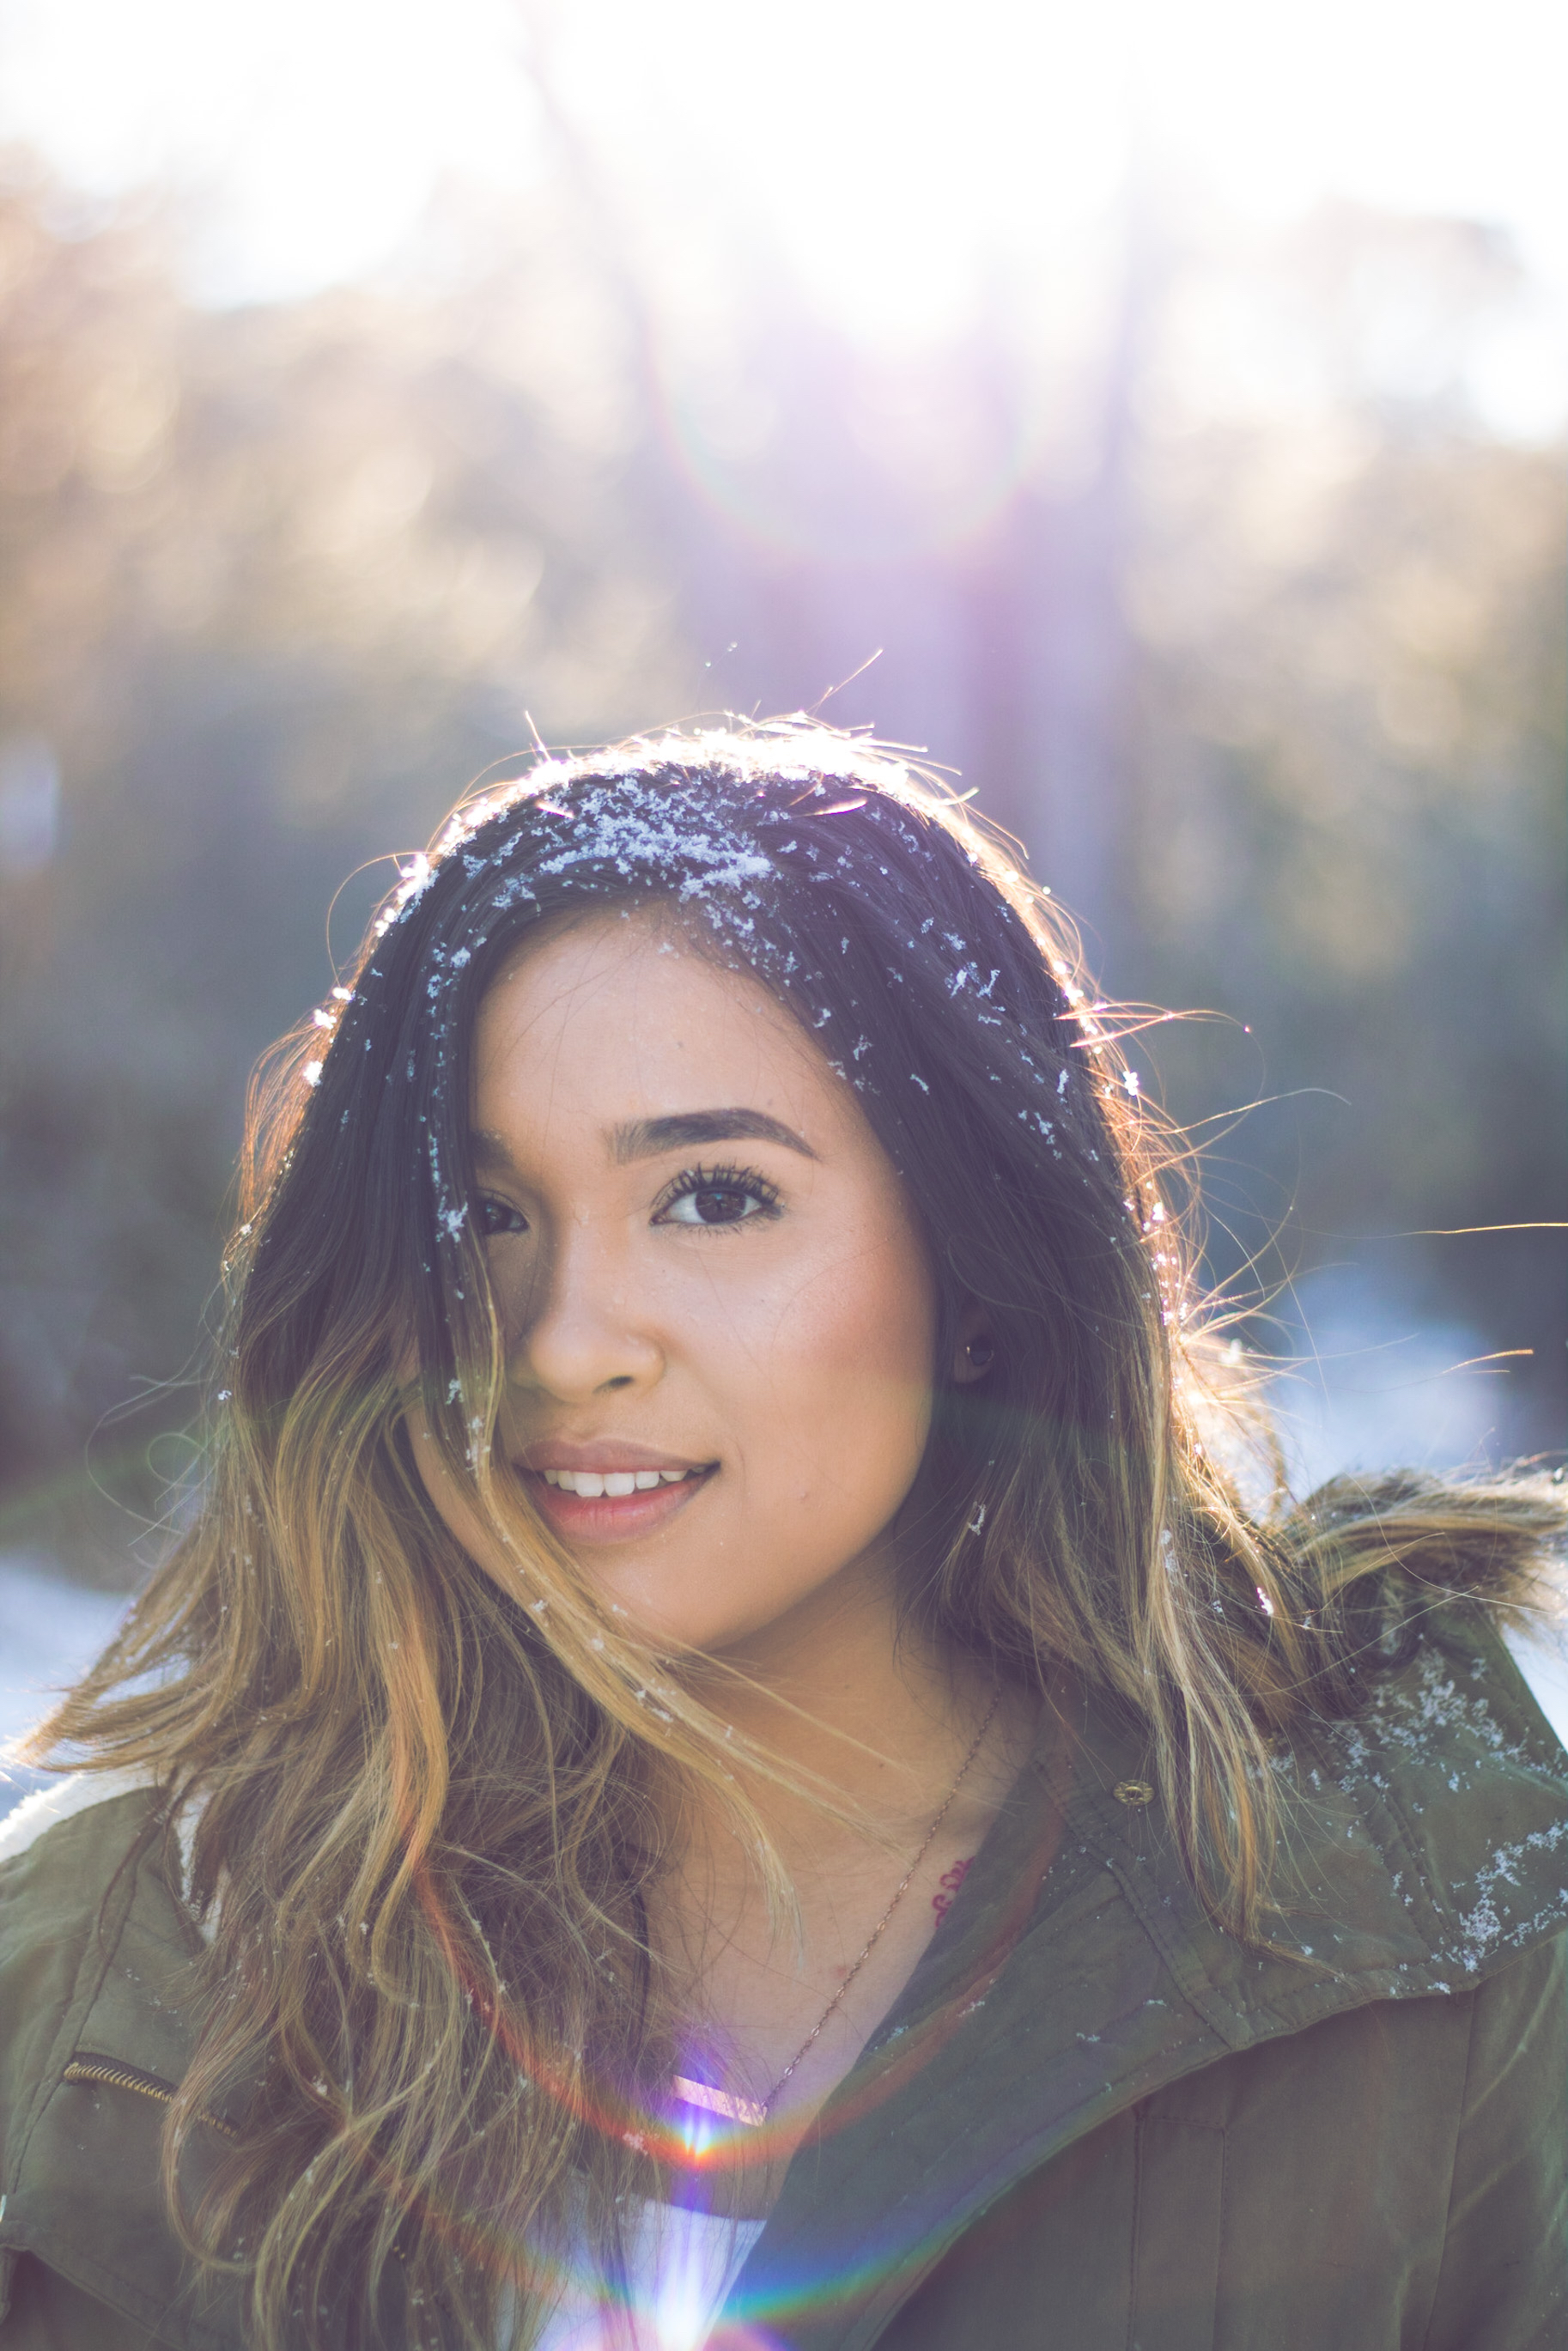
face, hair, photograph, clothing, woman, girl, beauty, photography, lady, smile, head, dress, skin, brown hair, portrait, model, photo shoot, fashion, eye, portrait photography, abdomen